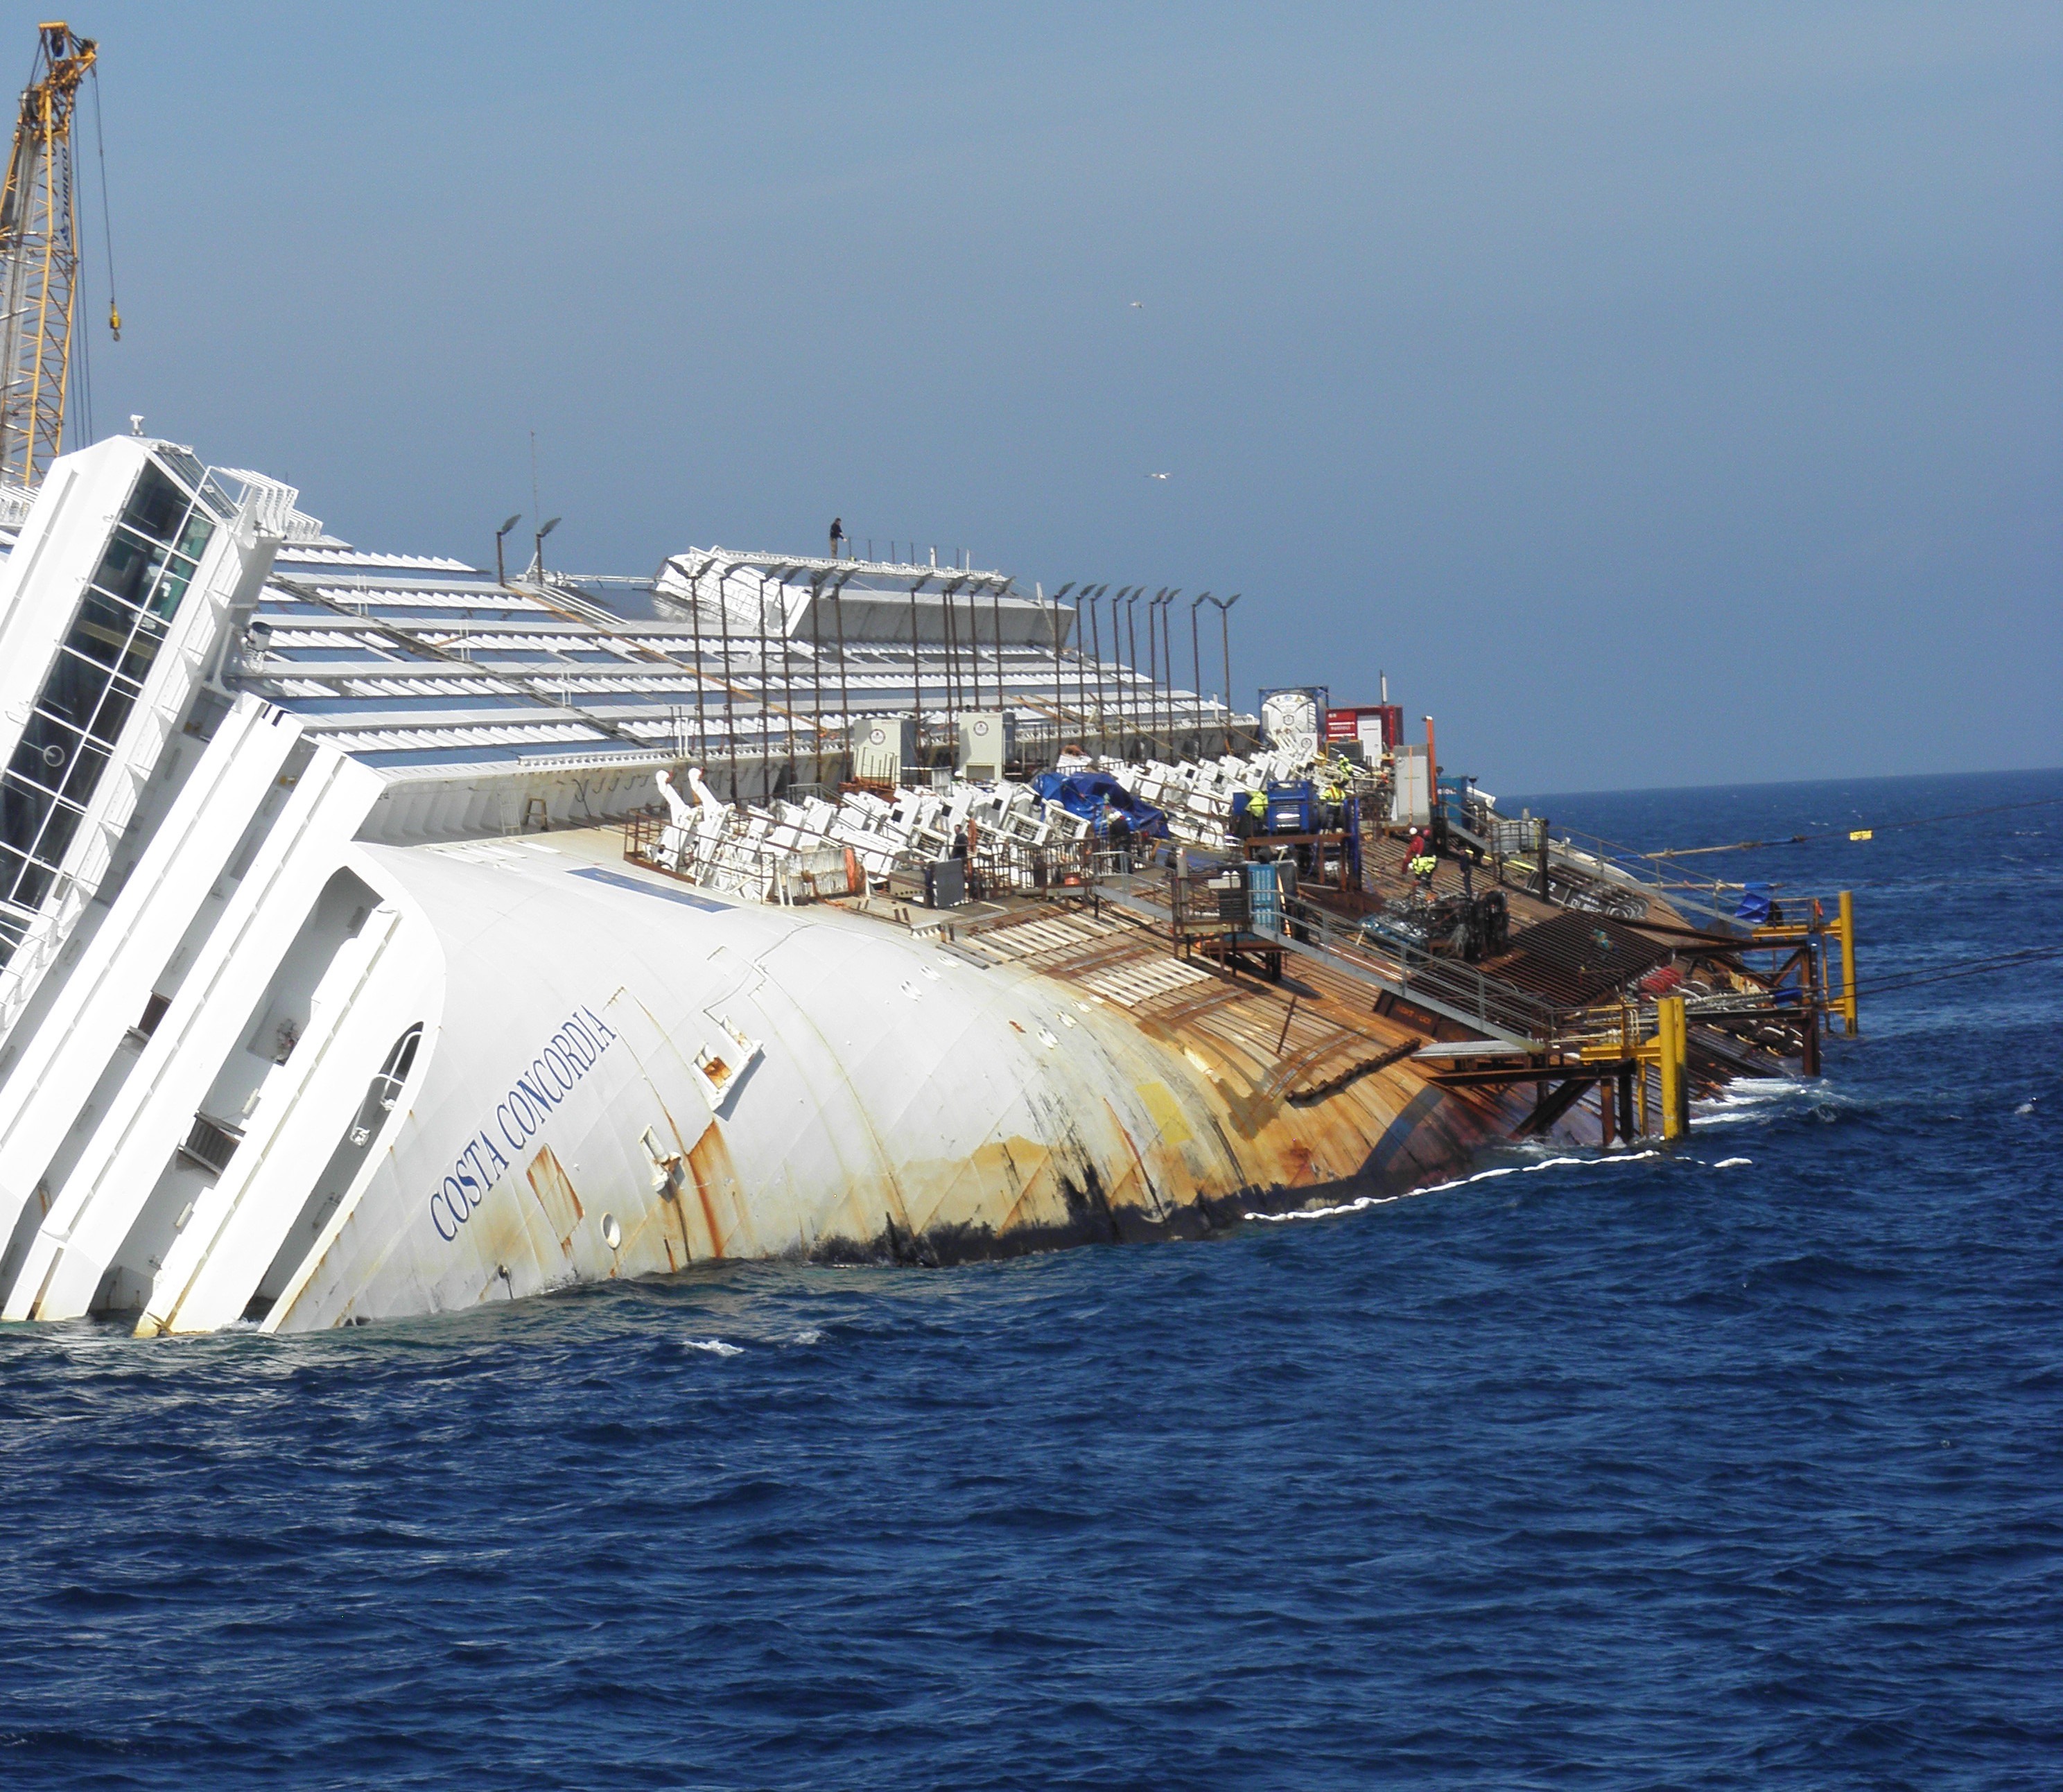
sea, coast, ocean, ship, vehicle, island, italy, port, cargo ship, ferry, accident, wreck, watercraft, cruise ship, passenger ship, freight transport, salvage, tank ship, il giglio, costa concordia